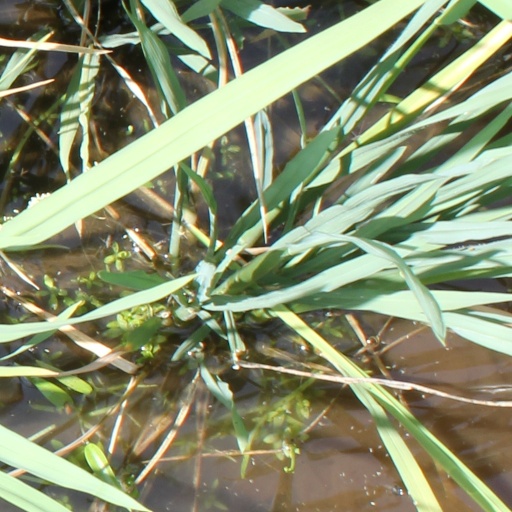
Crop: rice